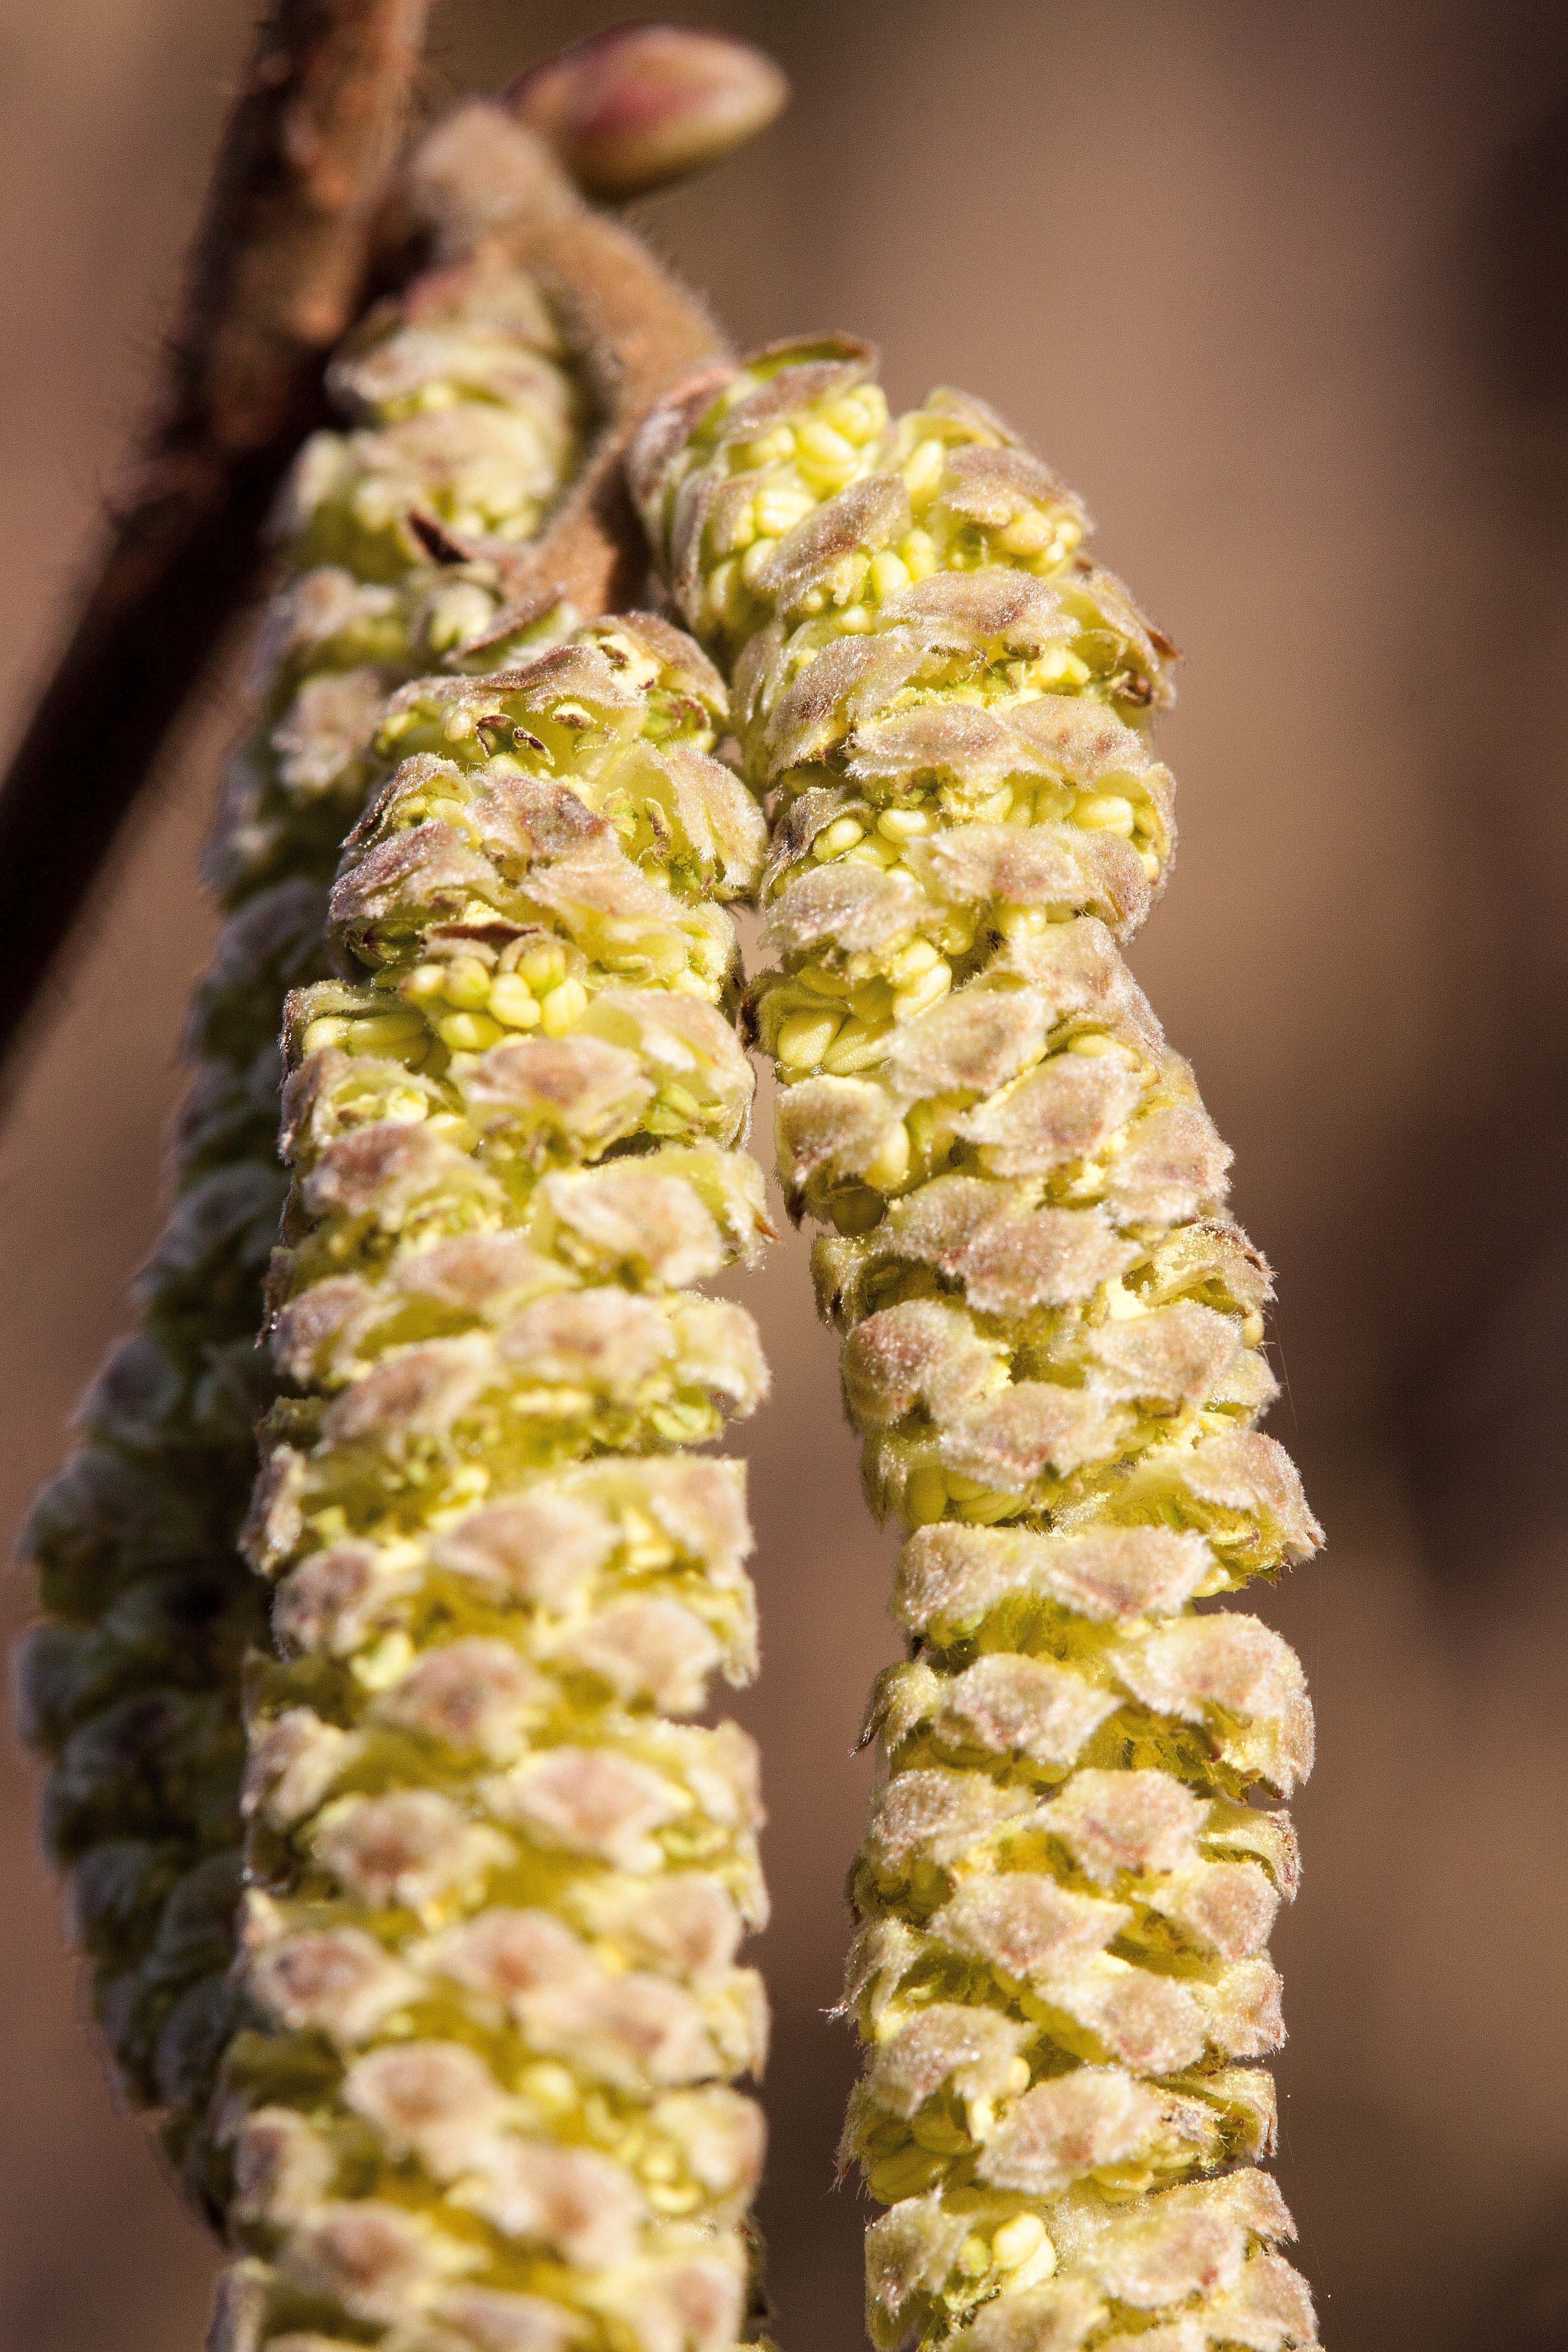
nature, plant, flower, bush, food, spring, produce, vegetable, macro, yellow, close, flora, sausage, close up, wild plant, hazelnut, hazel, macro photography, inflorescence, fr hlingsanfang, flowering plant, inflorescences, land plant